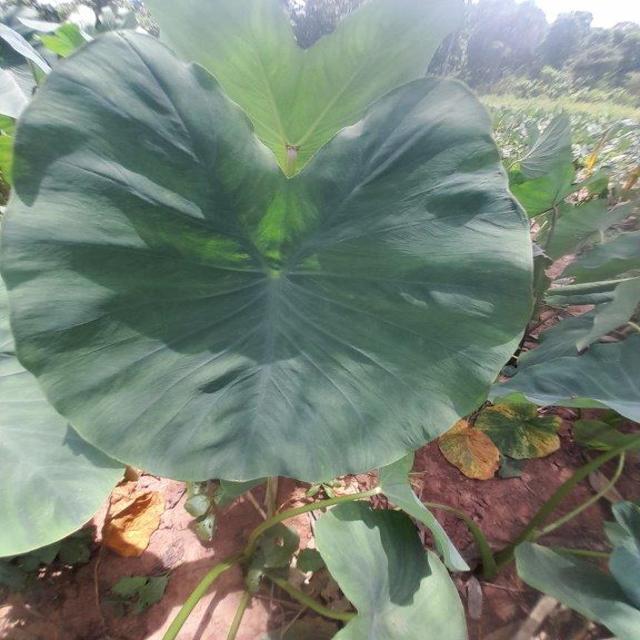
Label: Healthy